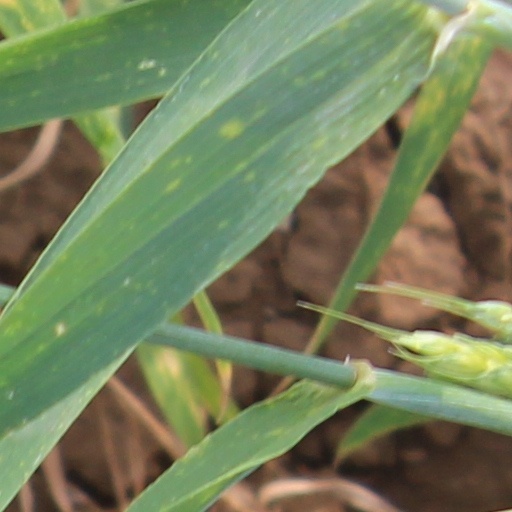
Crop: wheat